Watchman Vadivel

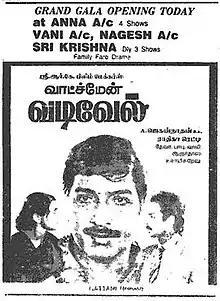
Theatrical release poster

Watchman Vadivel is a 1994 Indian Tamil-language drama film, directed by A. Jagannathan. The film stars Sivakumar, Sujatha, Anand Babu and Kasthuri. It is a remake of the Telugu film "Surigaadu".